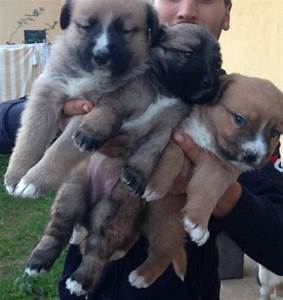
Label: cane